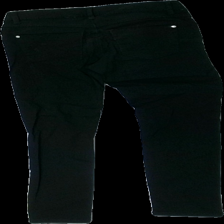
View: back
Type: Trousers
Category: Children
Brand: Kappahl
Colors: Black
Material: 63% viscose, 37% nylon
Cut: Tight
Size: 140
Season: All
Smell: Minor
Price range: <50
Recommended usage: Export
Comment: detergent scent, washed out colors, frayed edges